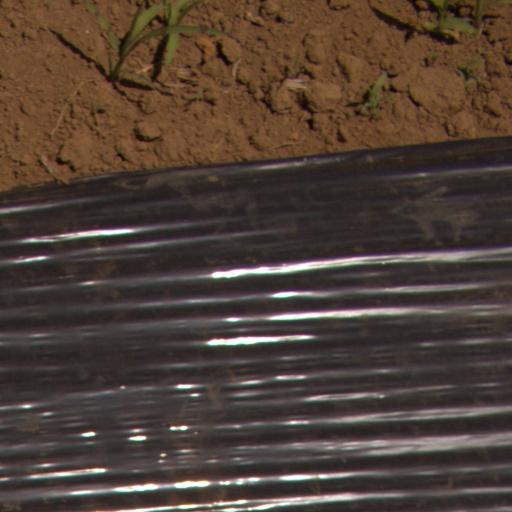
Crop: Jerusalem artichoke